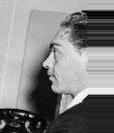
Age: 32